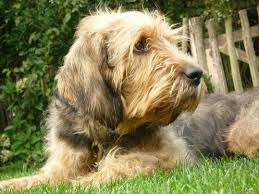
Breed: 217-n000014-otterhound